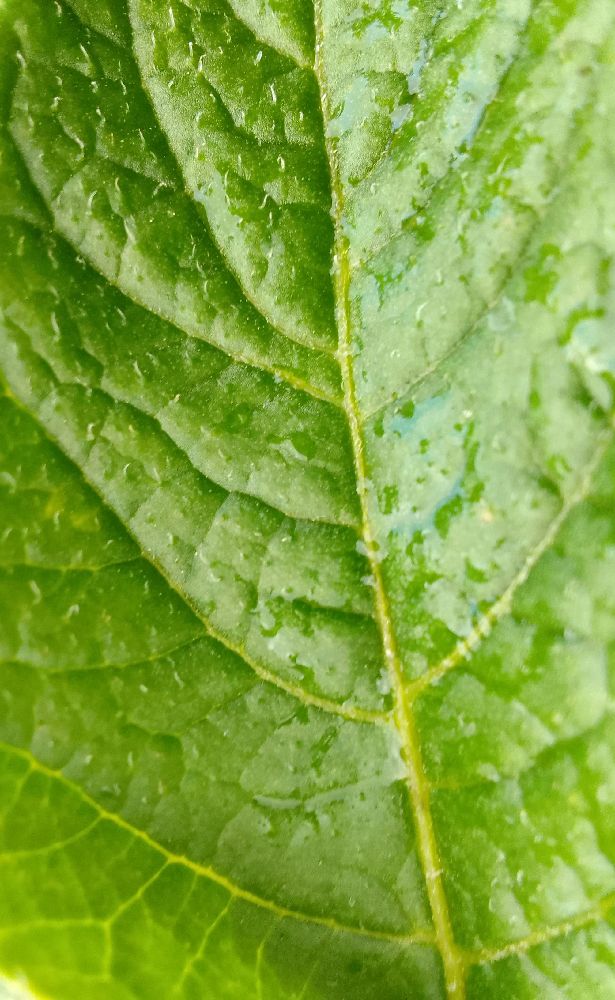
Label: Healthy